Operation End Sweep

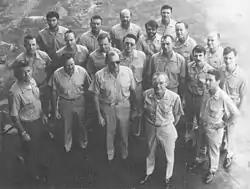

Task Force 78 was activated as a unit of the Seventh Fleet on 24 November 1972, while peace talks still were underway in Paris, and the ships and helicopter units making it up secretly gathered in the Philippines. The talks broke down in December 1972, however, so the task force awaited further developments into January 1973 while its helicopter crews practiced towing their minesweeping equipment in Subic Bay.